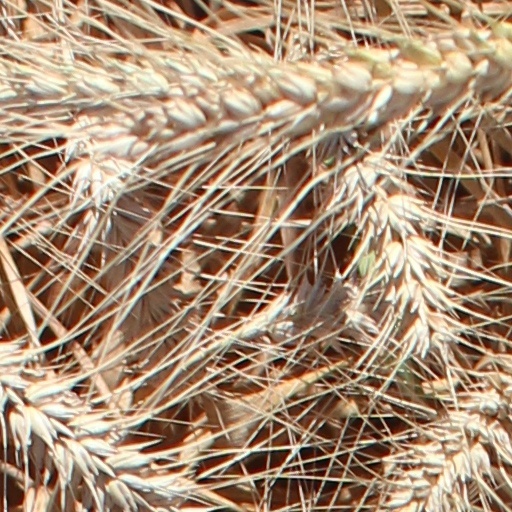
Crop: wheat